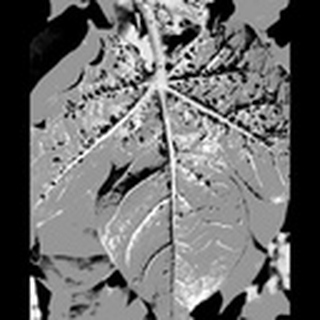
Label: cotton_aphids